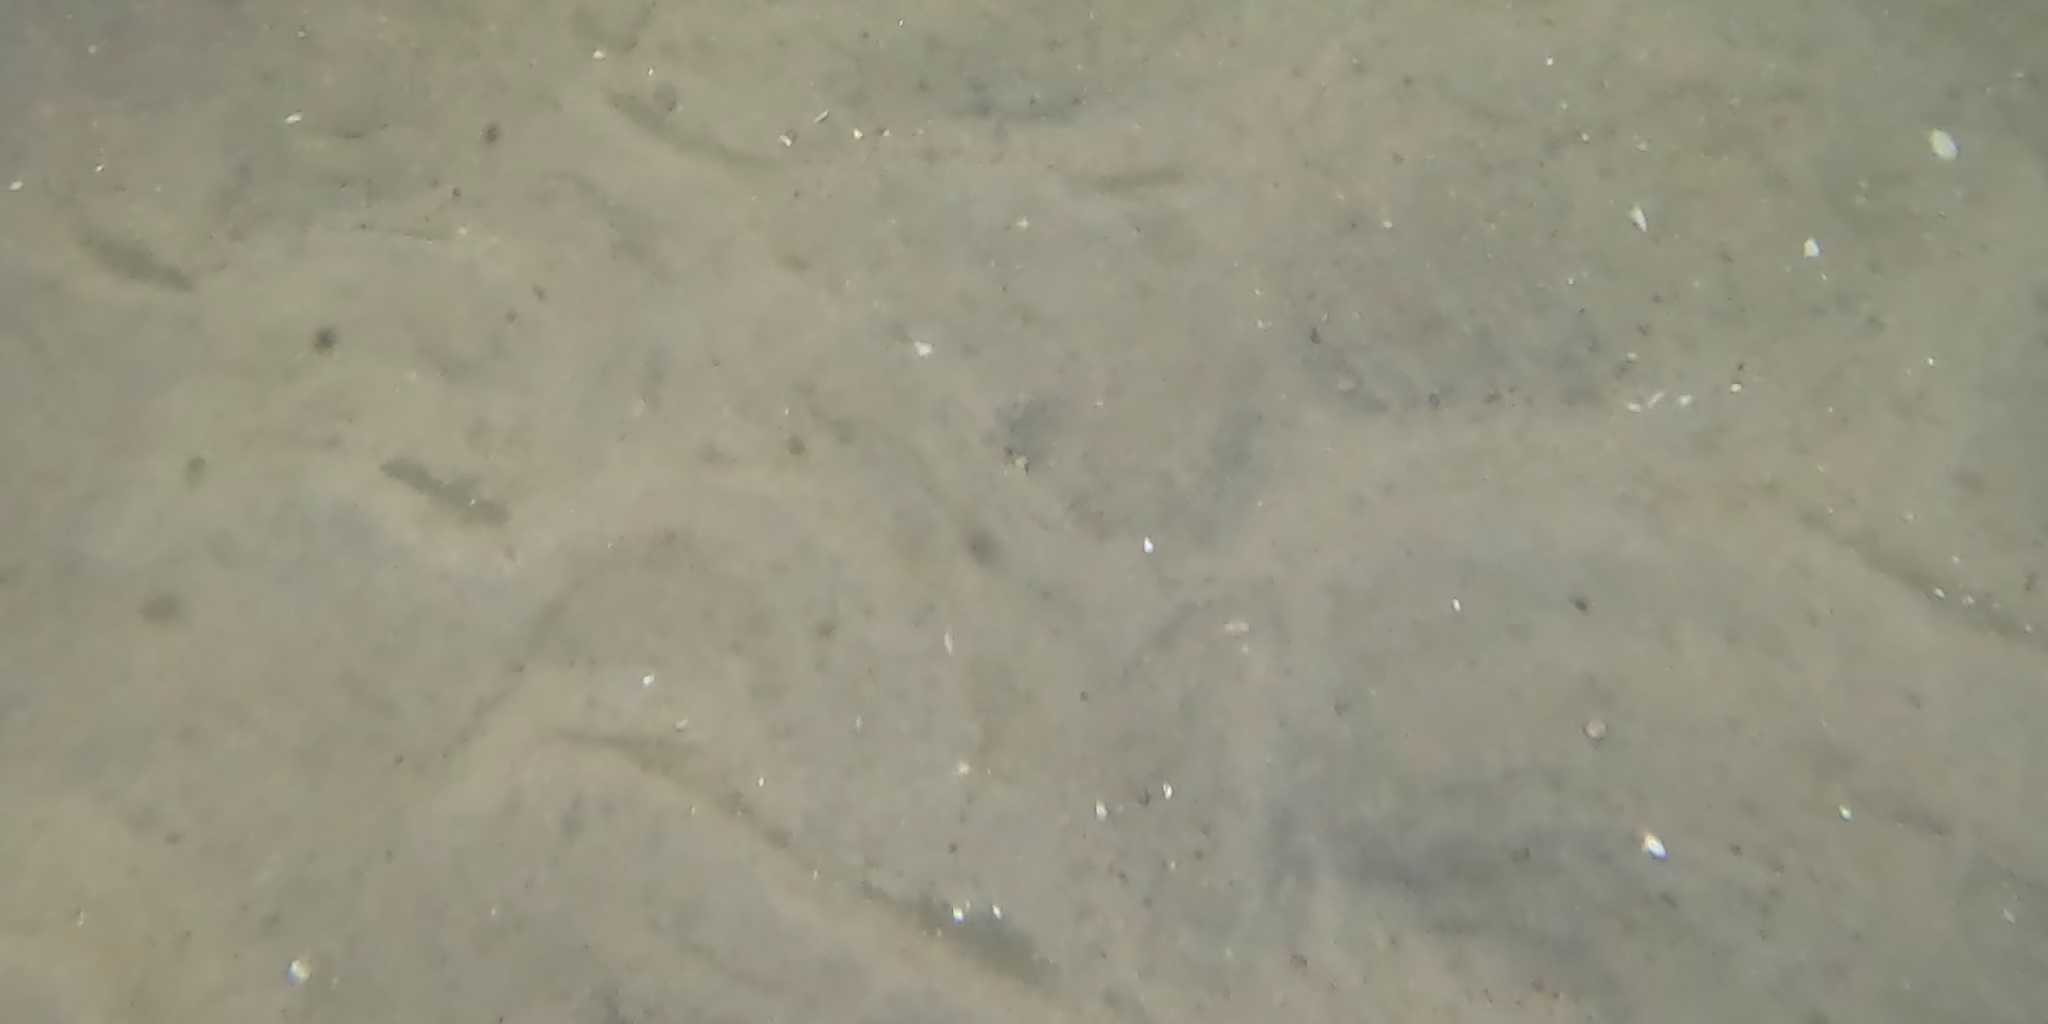
Seabed habitat: sand